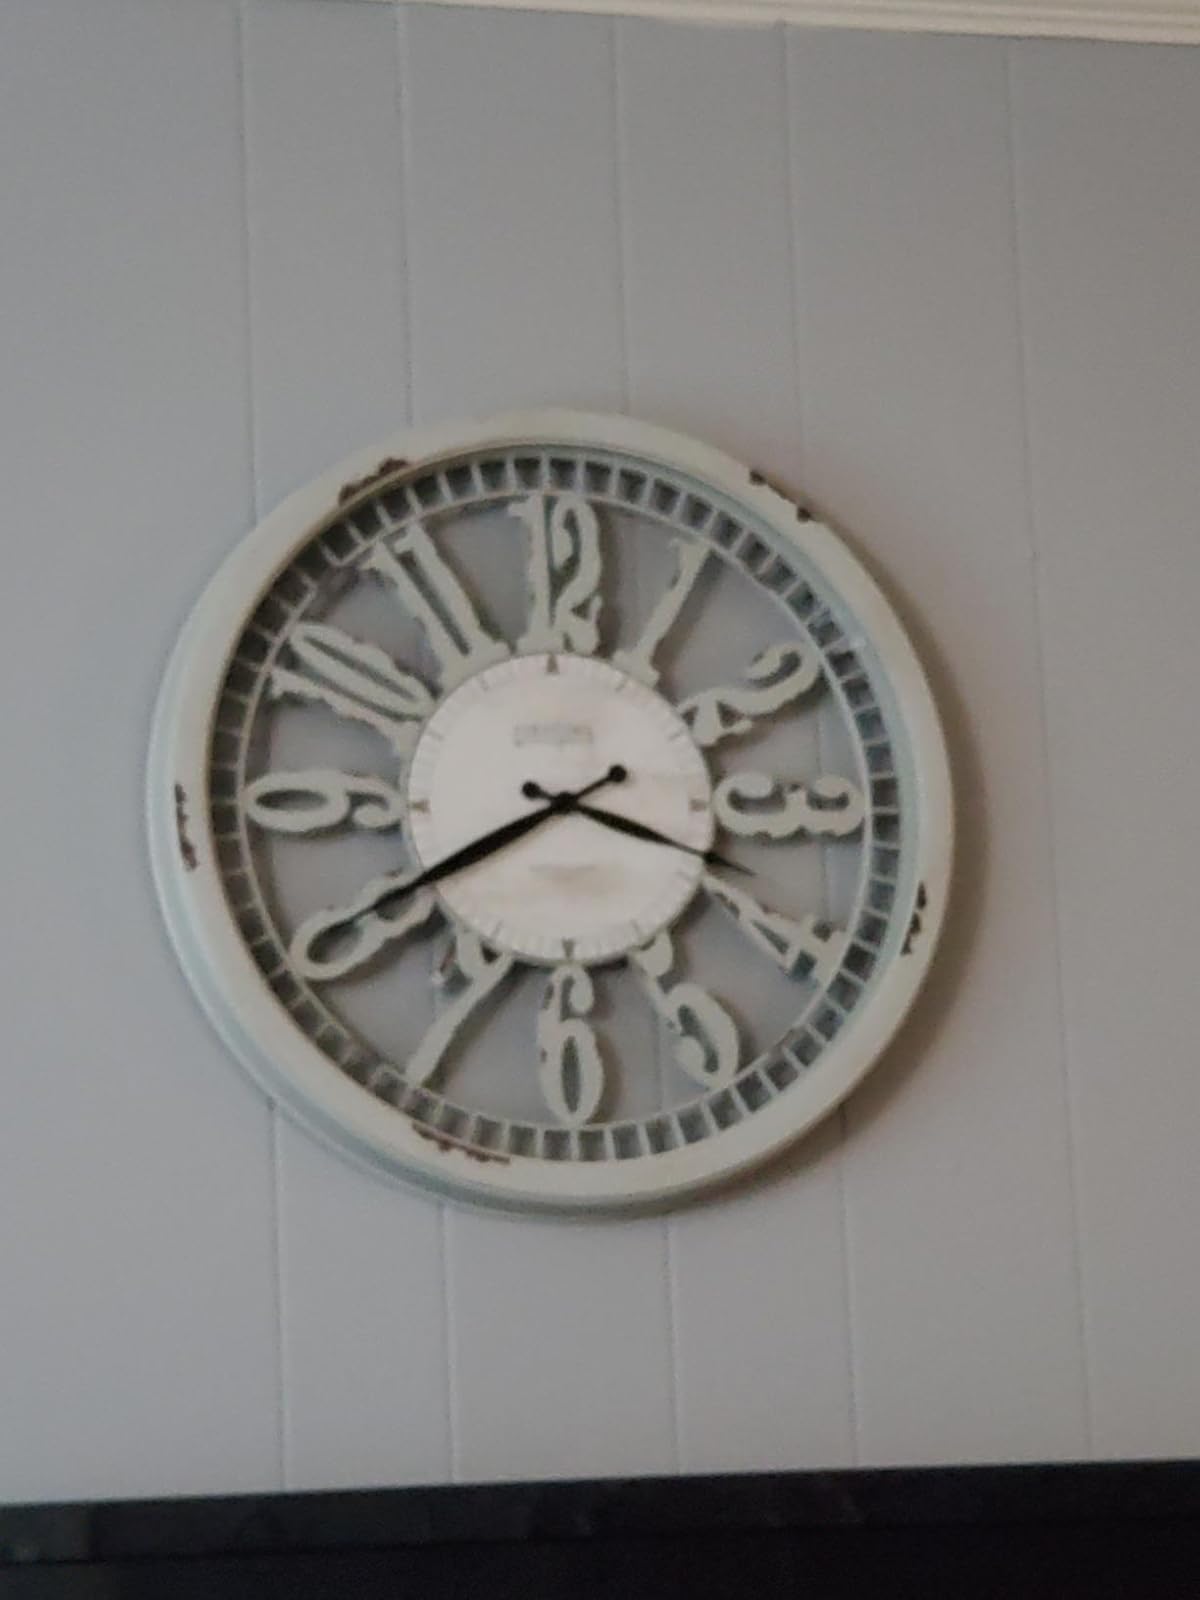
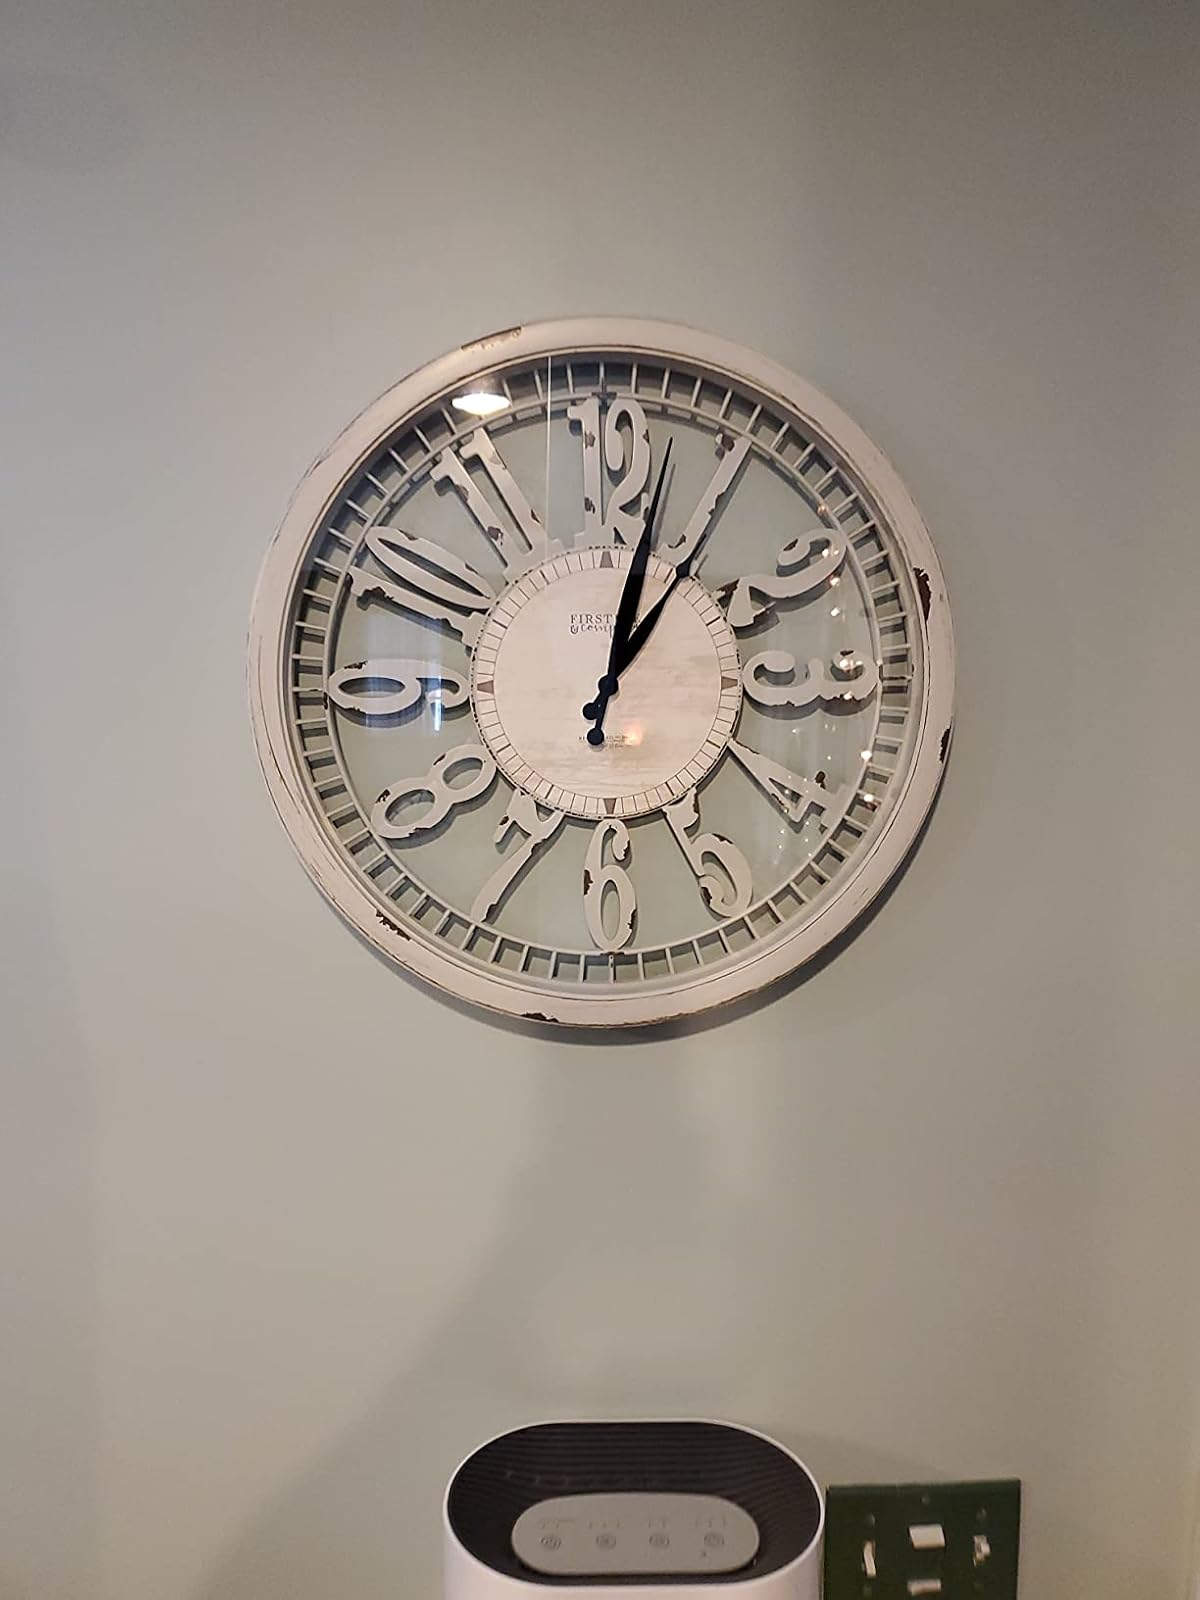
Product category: clock
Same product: yes